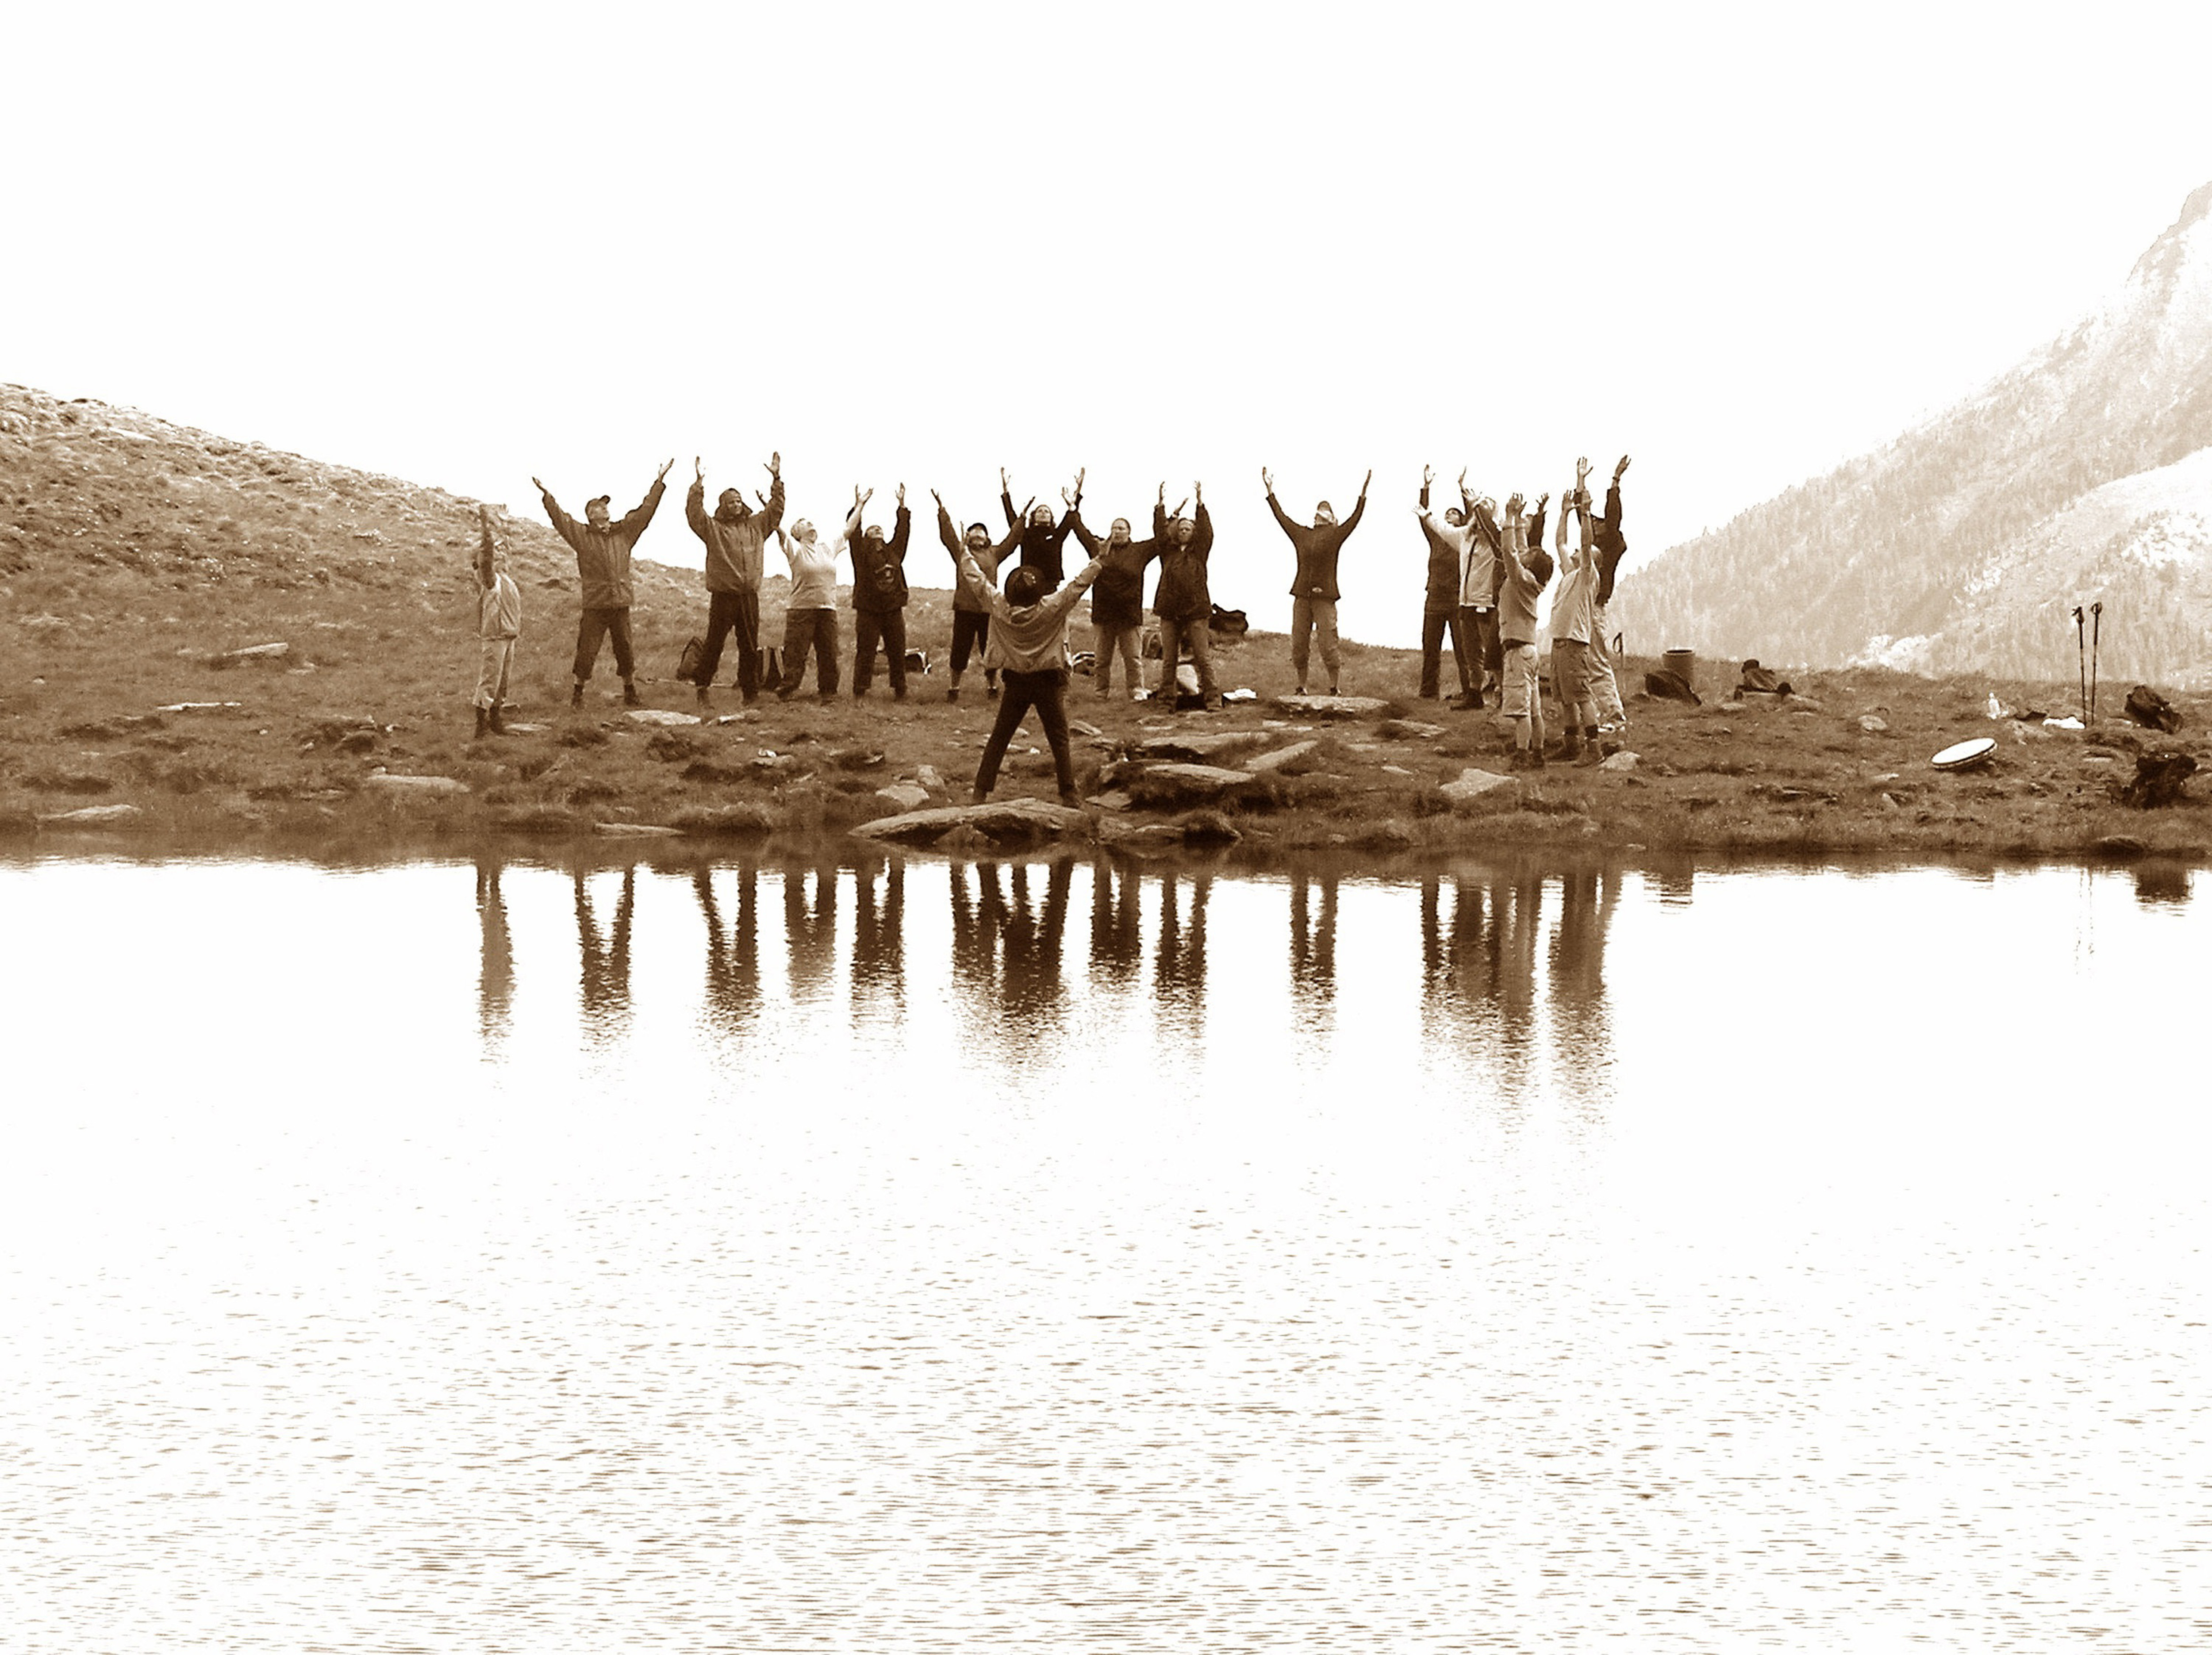
seminar, motivation, goal, adventure, team, community, meeting, cooperation, nature, workshop, group, competence, power, mountain, outdoor, training, support, body, energy, yoga, meditation, vision, conductor, leader, water, lake, hiking, environment, school, coaching, coach, reflection, natural landscape, tree, wood, rock, black and white, calm, landscape, adaptation, photography, stock photography, plant, river, hill